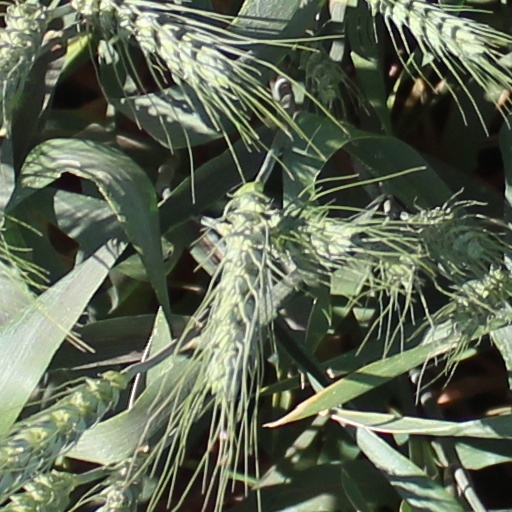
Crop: wheat